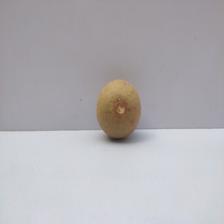
Size: Medium